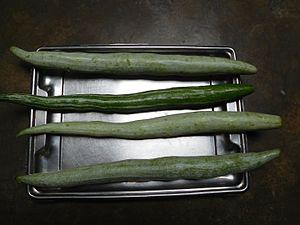
Trichosanthes cucumerina est une plante grimpante tropicale ou subtropicale de la famille des Cucurbitaceae cultivée pour son long fruit saisissant utilisé comme légume et en médecine.